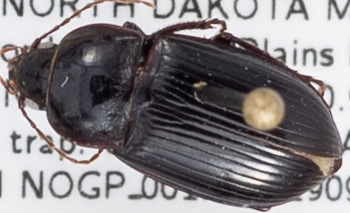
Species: Amara obesa
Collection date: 2019-09-03
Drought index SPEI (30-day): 0.946
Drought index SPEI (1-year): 1.01
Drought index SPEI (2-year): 0.866